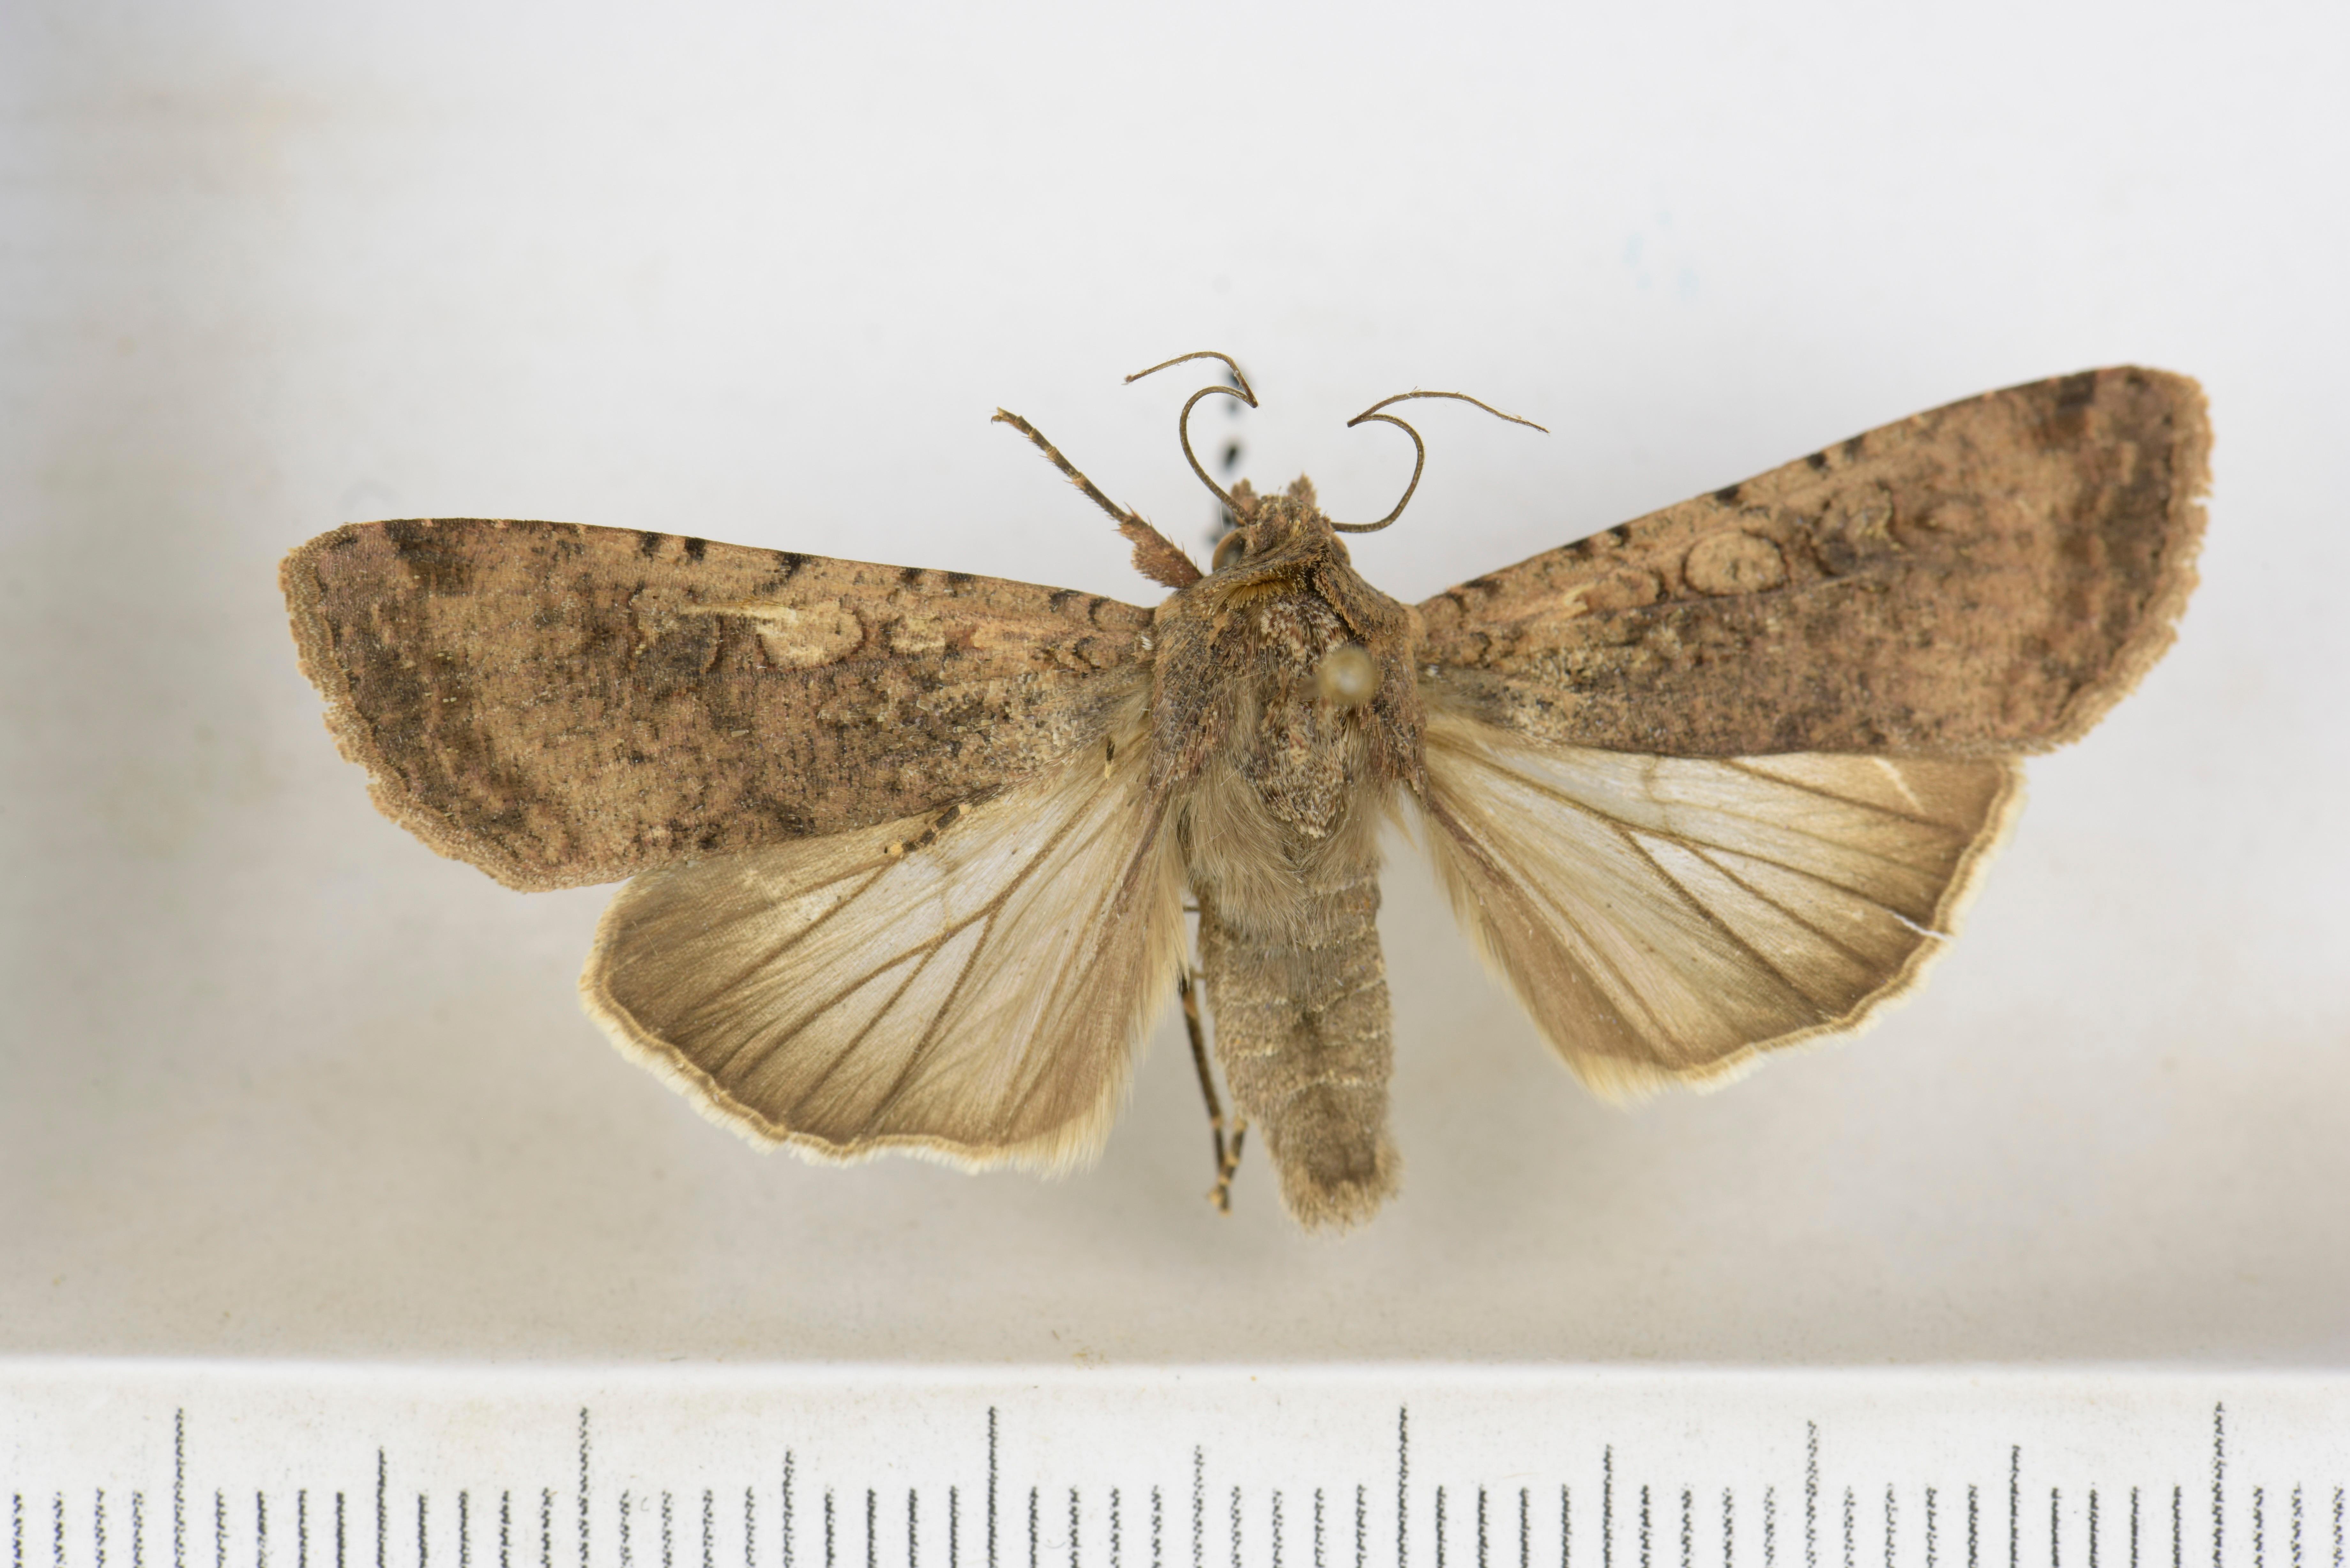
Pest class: cutworms